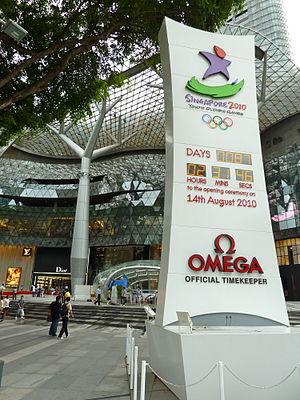
Les Jeux olympiques de la jeunesse d’été de 2010 ont eu lieu du 14 au 26 août 2010 à Singapour. C’est la première édition des Jeux olympiques de la jeunesse d'été, dont la création a été décidée par le Comité international olympique lors de sa 119ᵉ session, qui a eu lieu à Guatemala City du 4 au 7 juillet 2007.